Terra sigillata

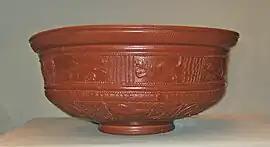
South Gaulish Dragendorff 29, late 1st century AD. British Museum, London

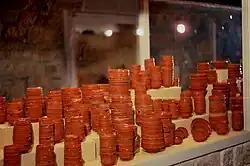
South Gaulish plain forms, showing standardisation of size. Millau Museum, France

Sigillata vessels, both plain and decorated, were manufactured at several centres in southern France, including Bram, Montans, La Graufesenque, Le Rozier and Banassac, from the late 1st century BC: of these, La Graufesenque, near Millau, was the principal producer and exporter. Although the establishment of sigillata potteries in Gaul may well have arisen initially to meet local demand and to undercut the prices of imported Italian goods, they became enormously successful in their own right, and by the later 1st century AD, South Gaulish samian was being exported not only to other provinces in the north-west of the Empire, but also to Italy and other regions of the Mediterranean, North Africa and even the eastern Empire. One of the finds in the ruins of Pompeii, destroyed by the eruption of Vesuvius in August AD 79, was a consignment of South Gaulish sigillata, still in its packing crate; like all finds from the Vesuvian sites, this hoard of pottery is invaluable as dating evidence.